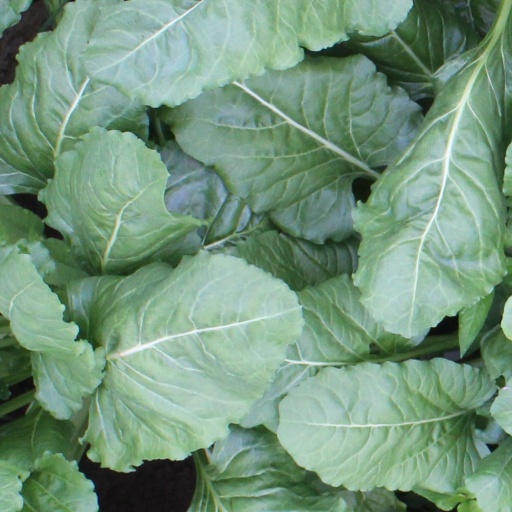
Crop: sugar beet